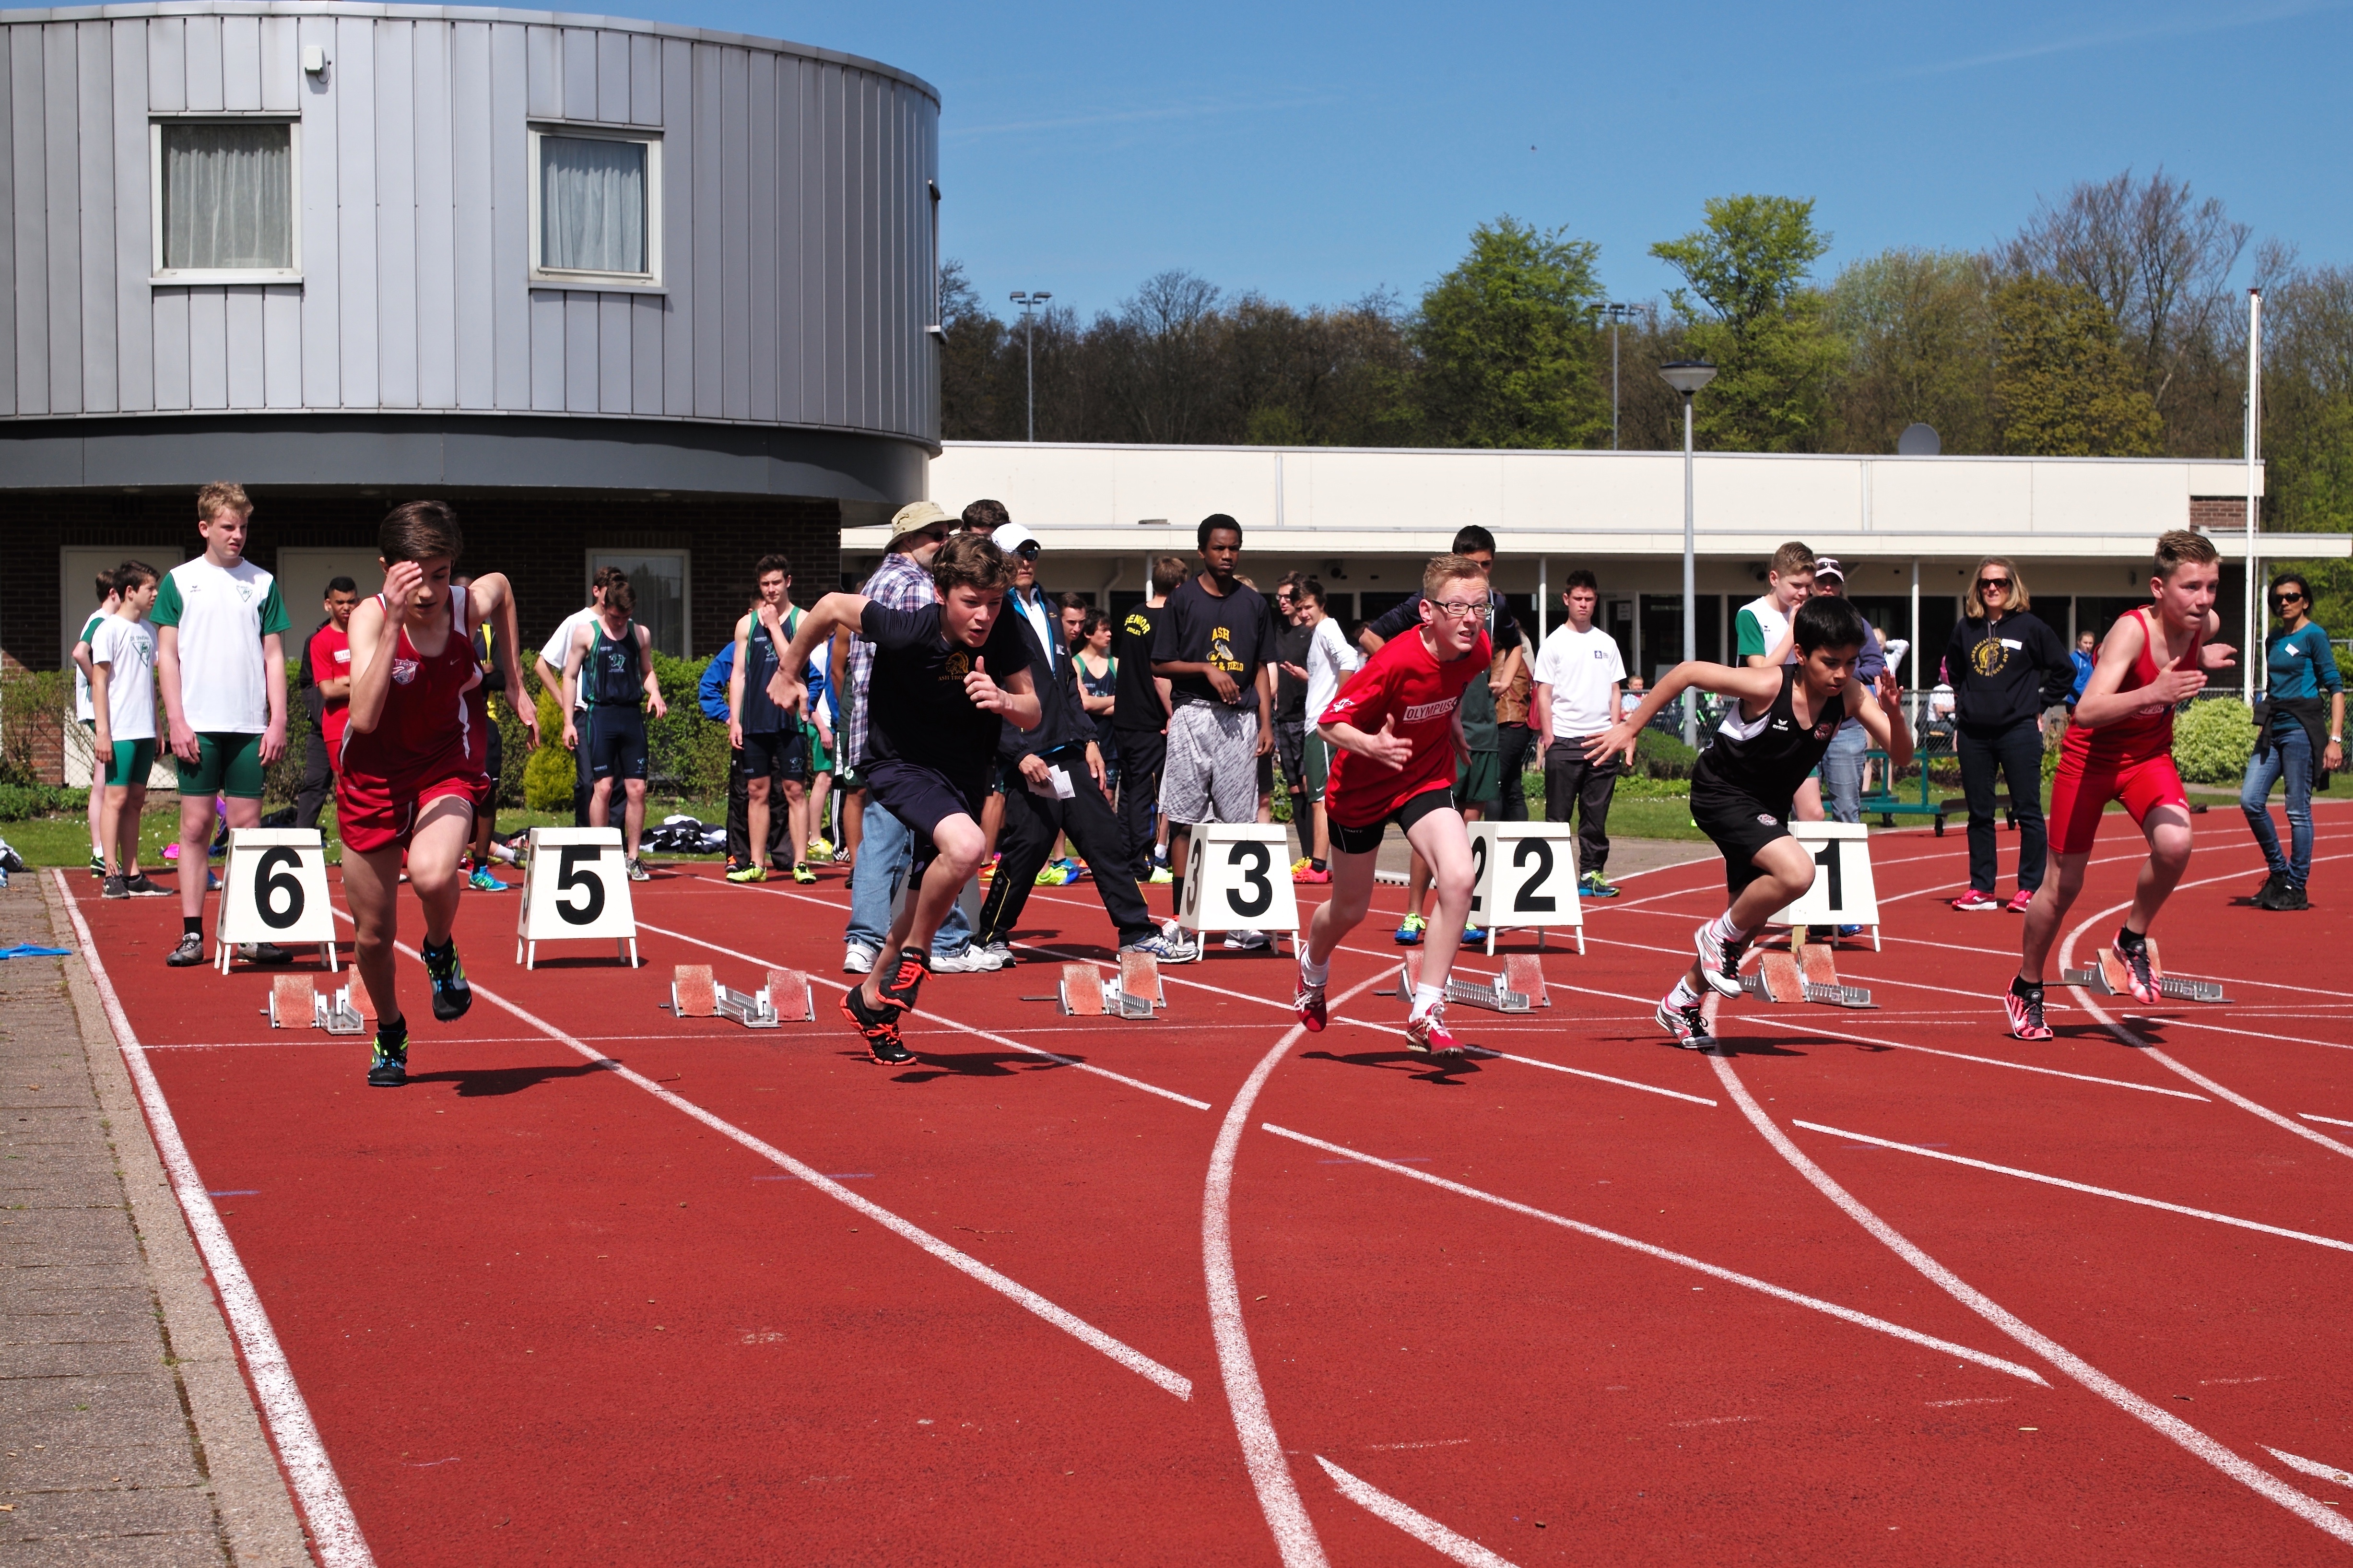
track, run, runner, ash, race, competition, holland, hague, netherlands, international, girls, m, american, team, sports, boys, 50, school, runners, junior, leica, 240, summilux, varsity, athletics, meet, sprint, physical exercise, human action, track and field athletics, middle distance running